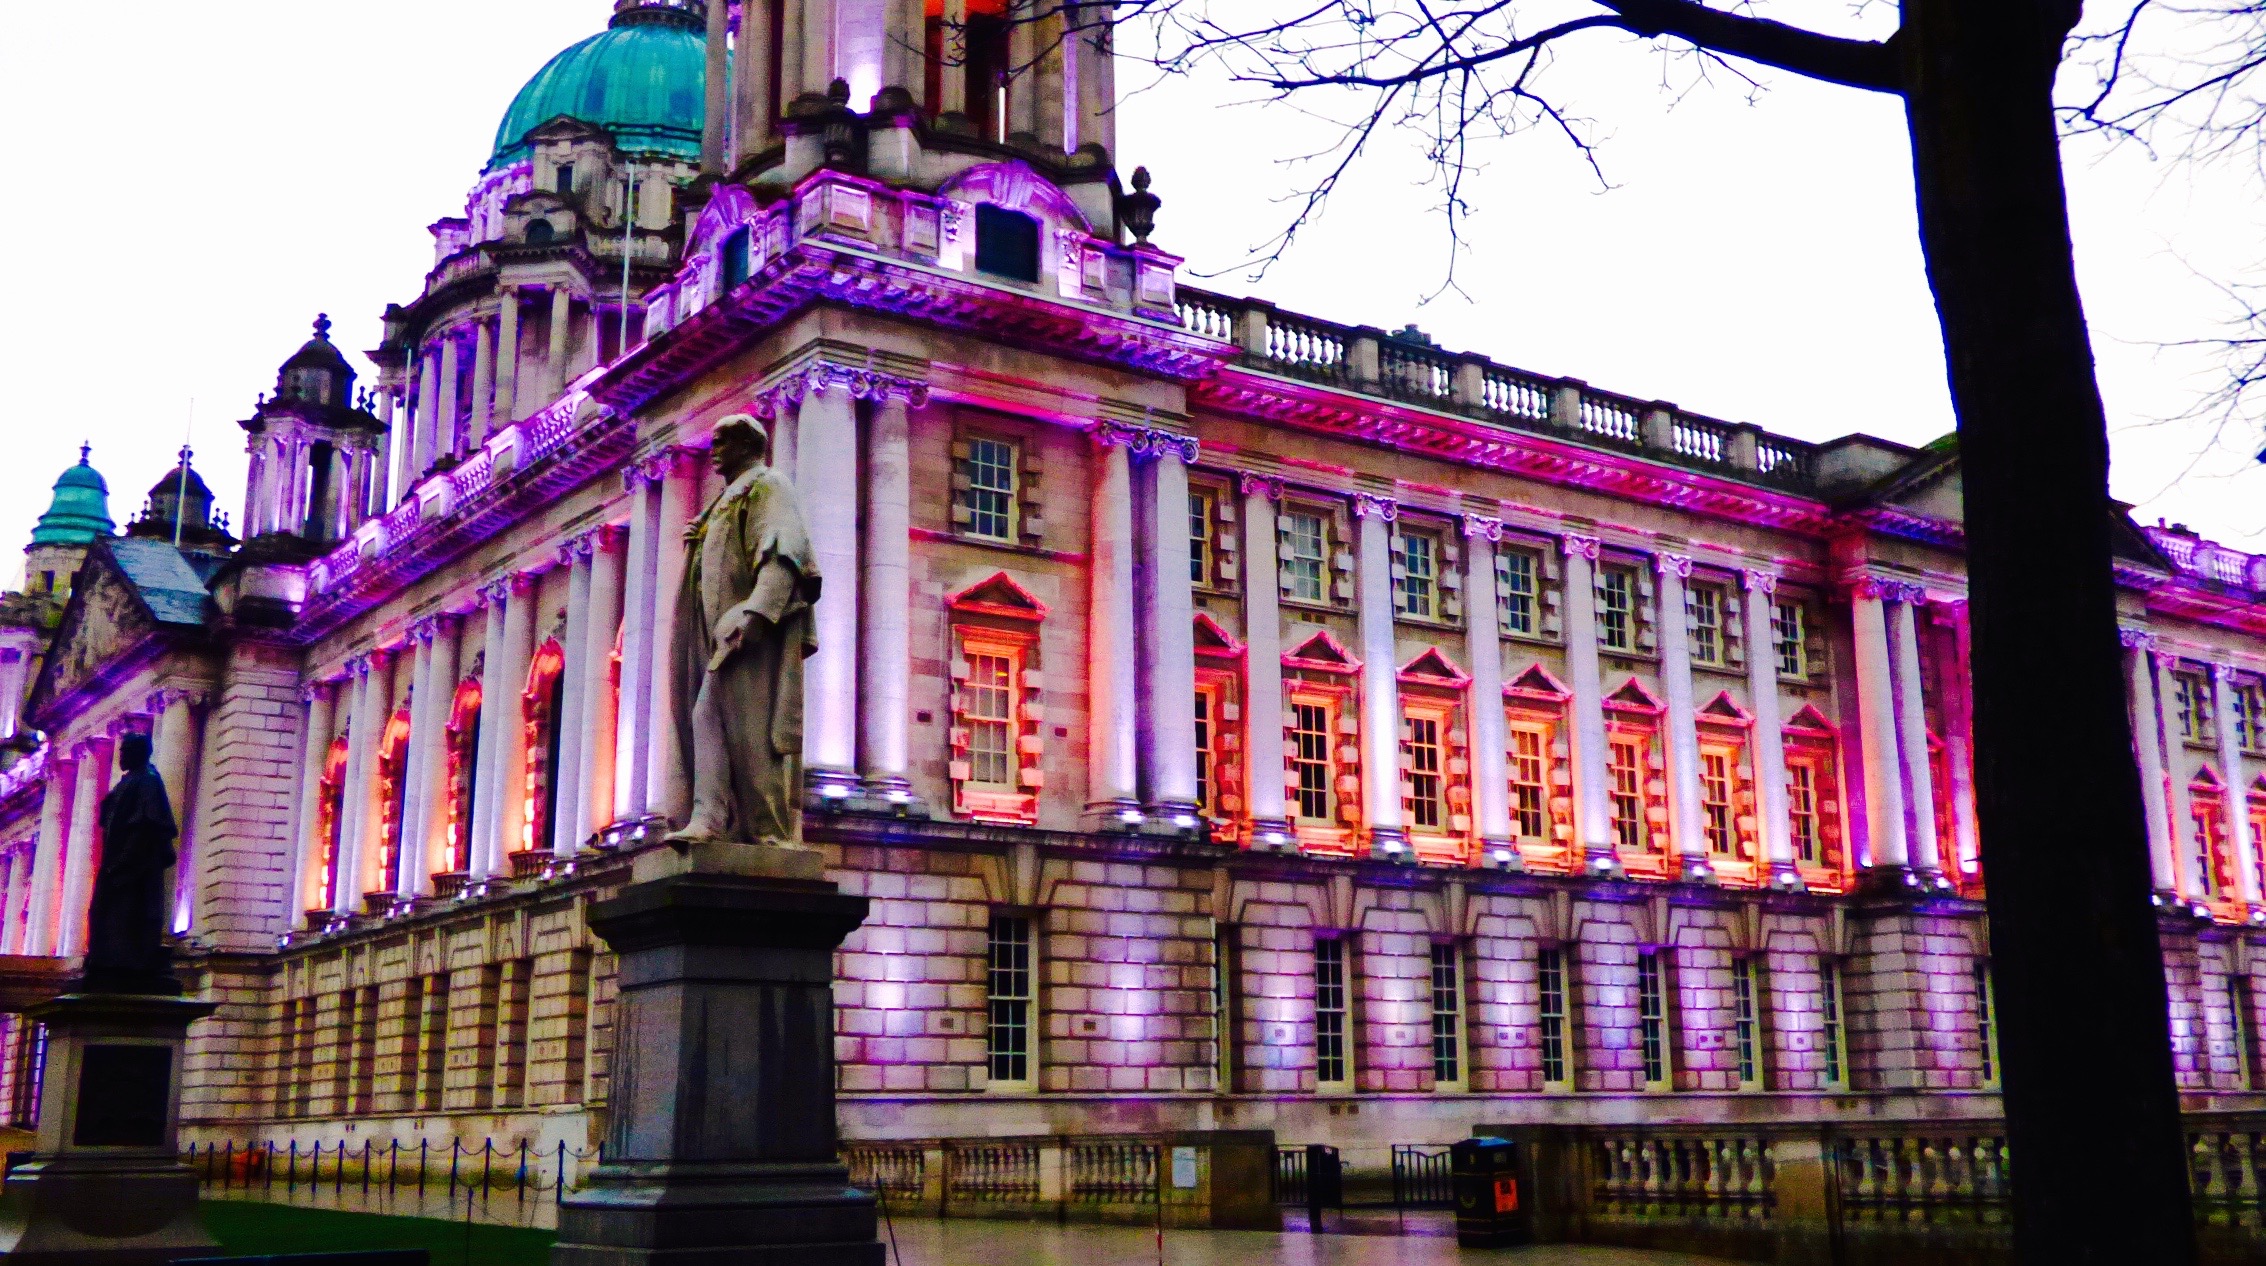
texture, rain, perspective, building, city, statue, hall, plaza, landmark, facade, contrast, flickr, colour, belfast, facebook, ireland, gloomy, metropolis, civic, iphone6s, dazzlingshot, vividandstriking